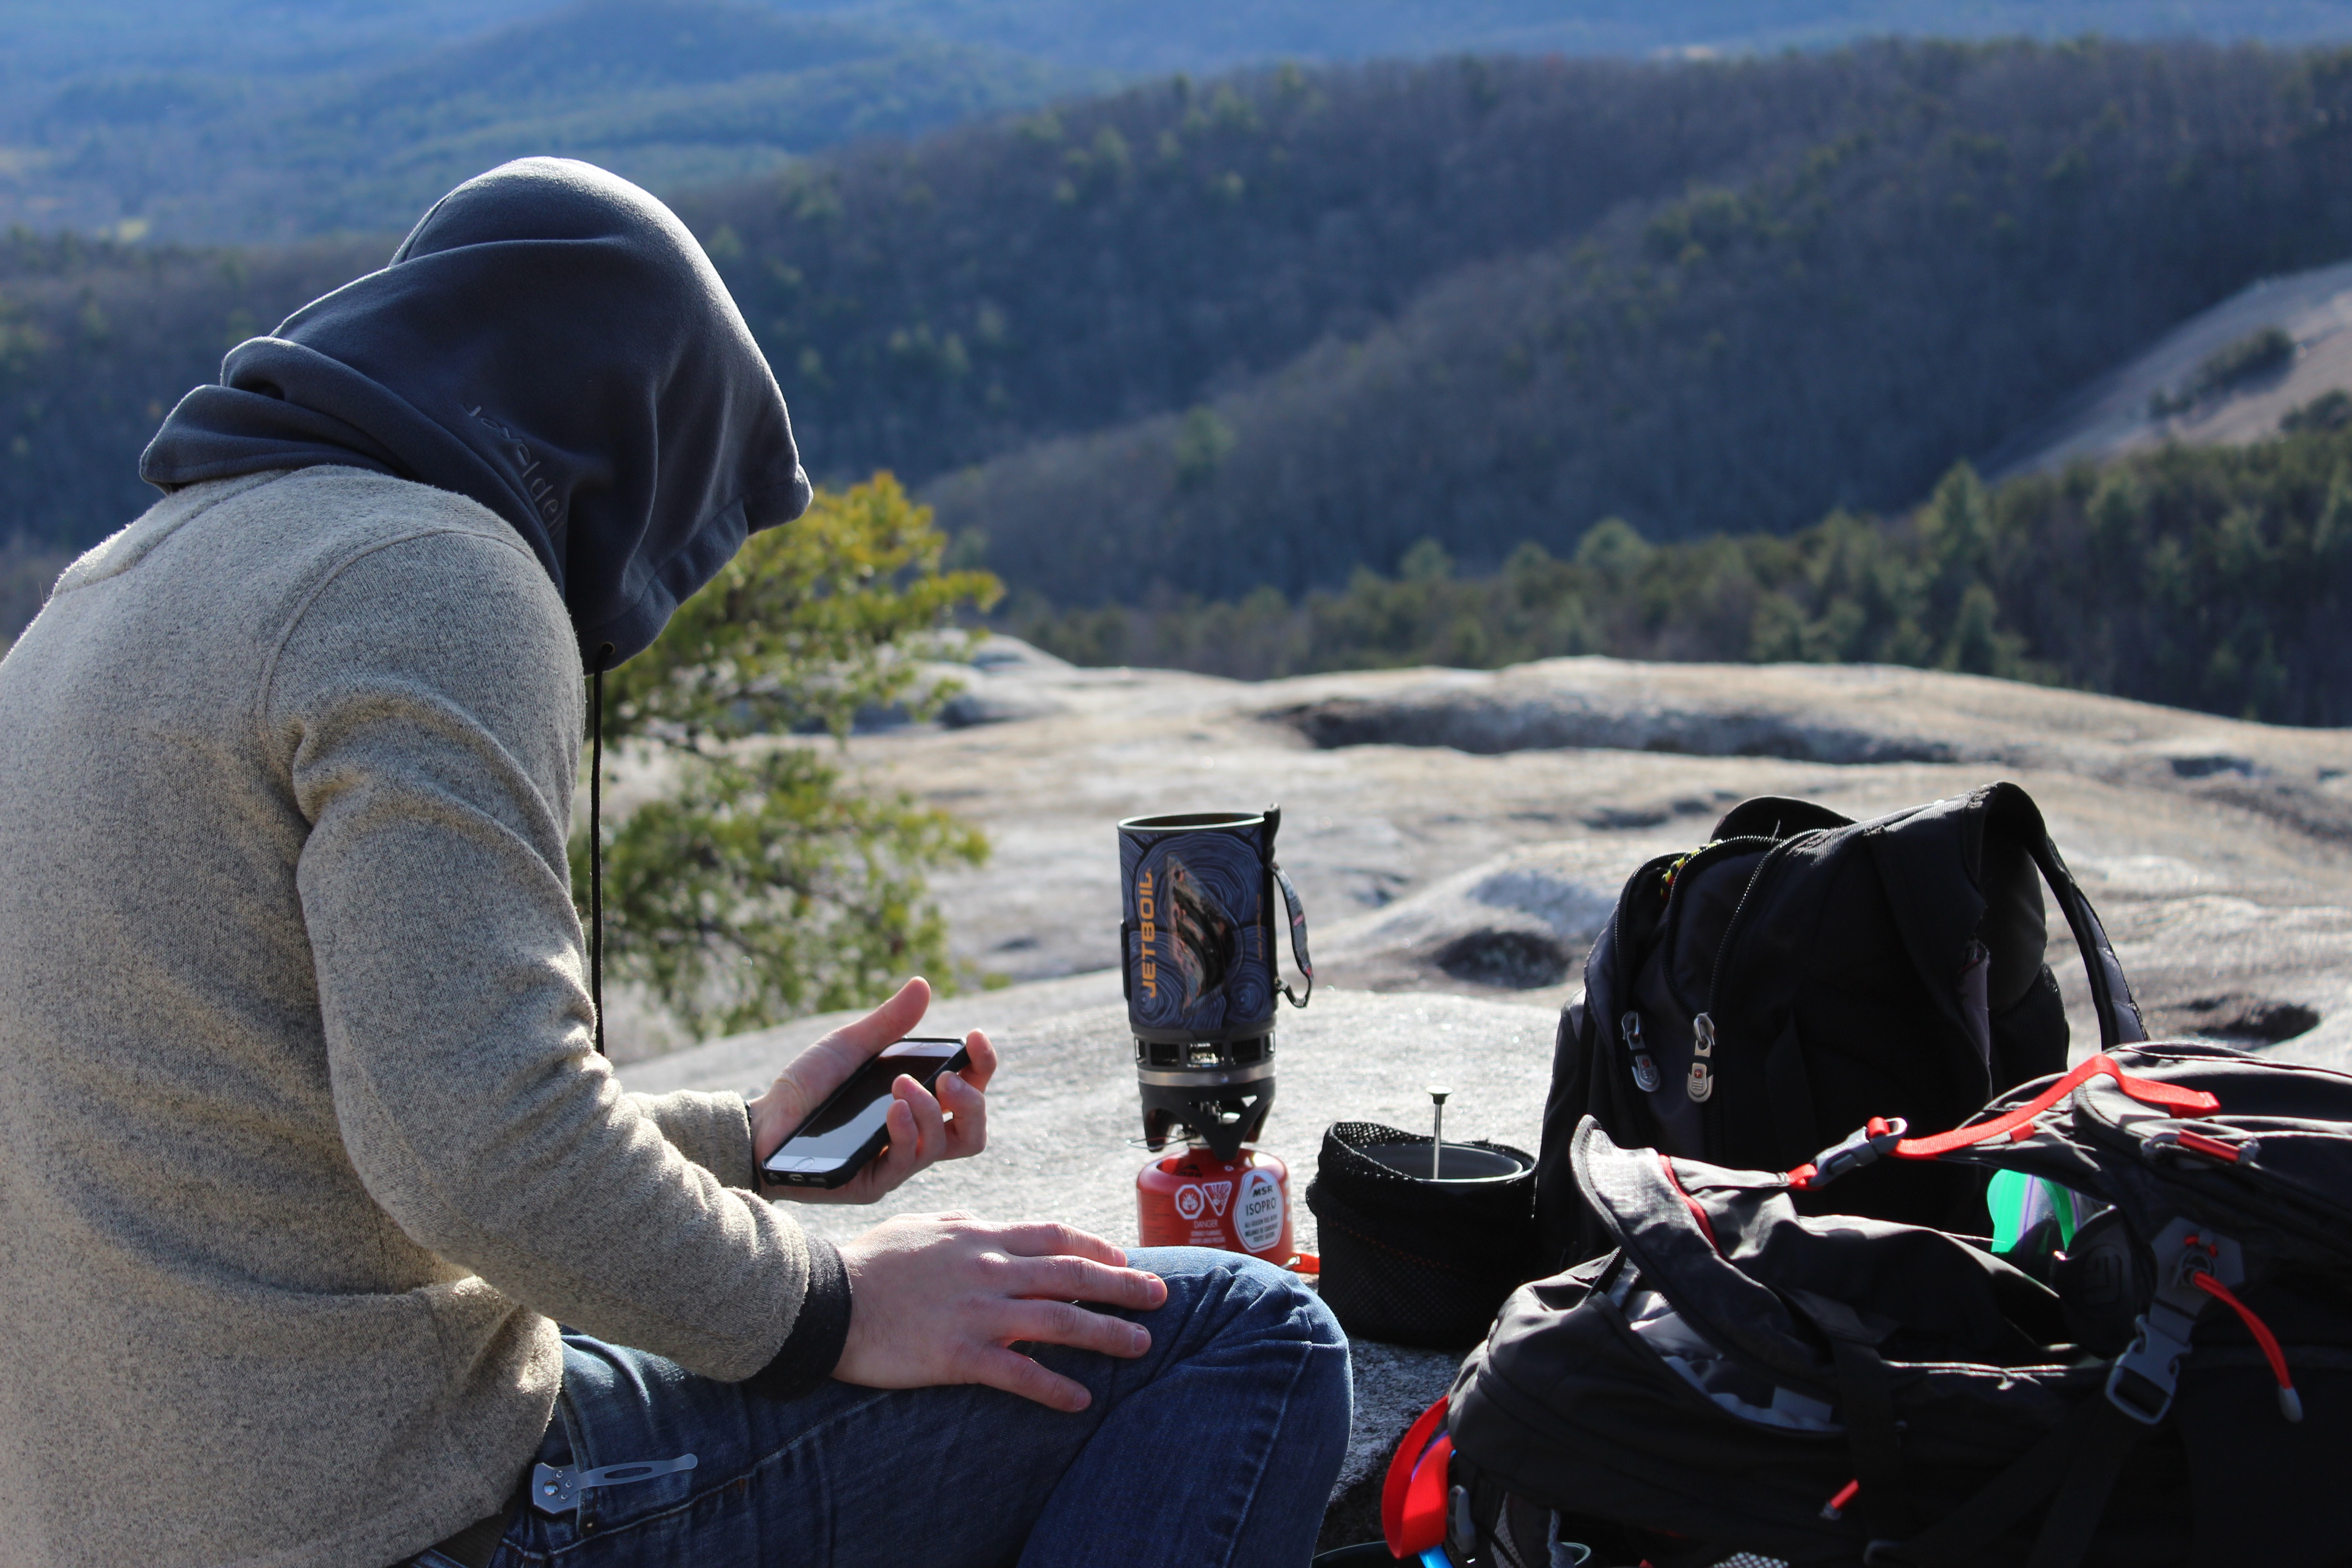
man, walking, mountain, adventure, male, guy, vehicle, sitting, extreme sport, sit, mountaineering, sports